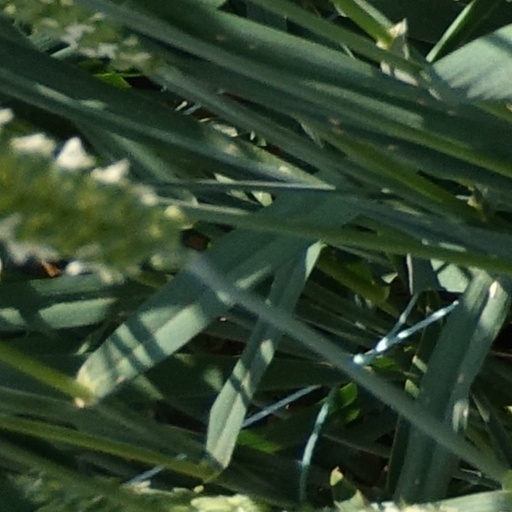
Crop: wheat